Julius Caesar de Miranda

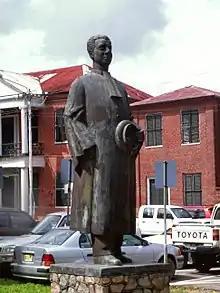
Statue of J.C. de Miranda in Paramaribo

Julius Caesar de Miranda (3 April 1906 – 28 November 1956) was a Surinamese jurist and politician. De Miranda was the first prime minister of Suriname.